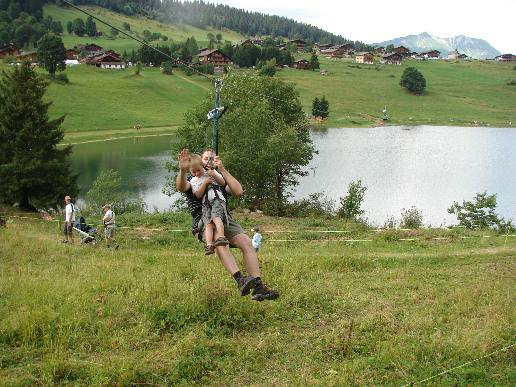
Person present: Yes